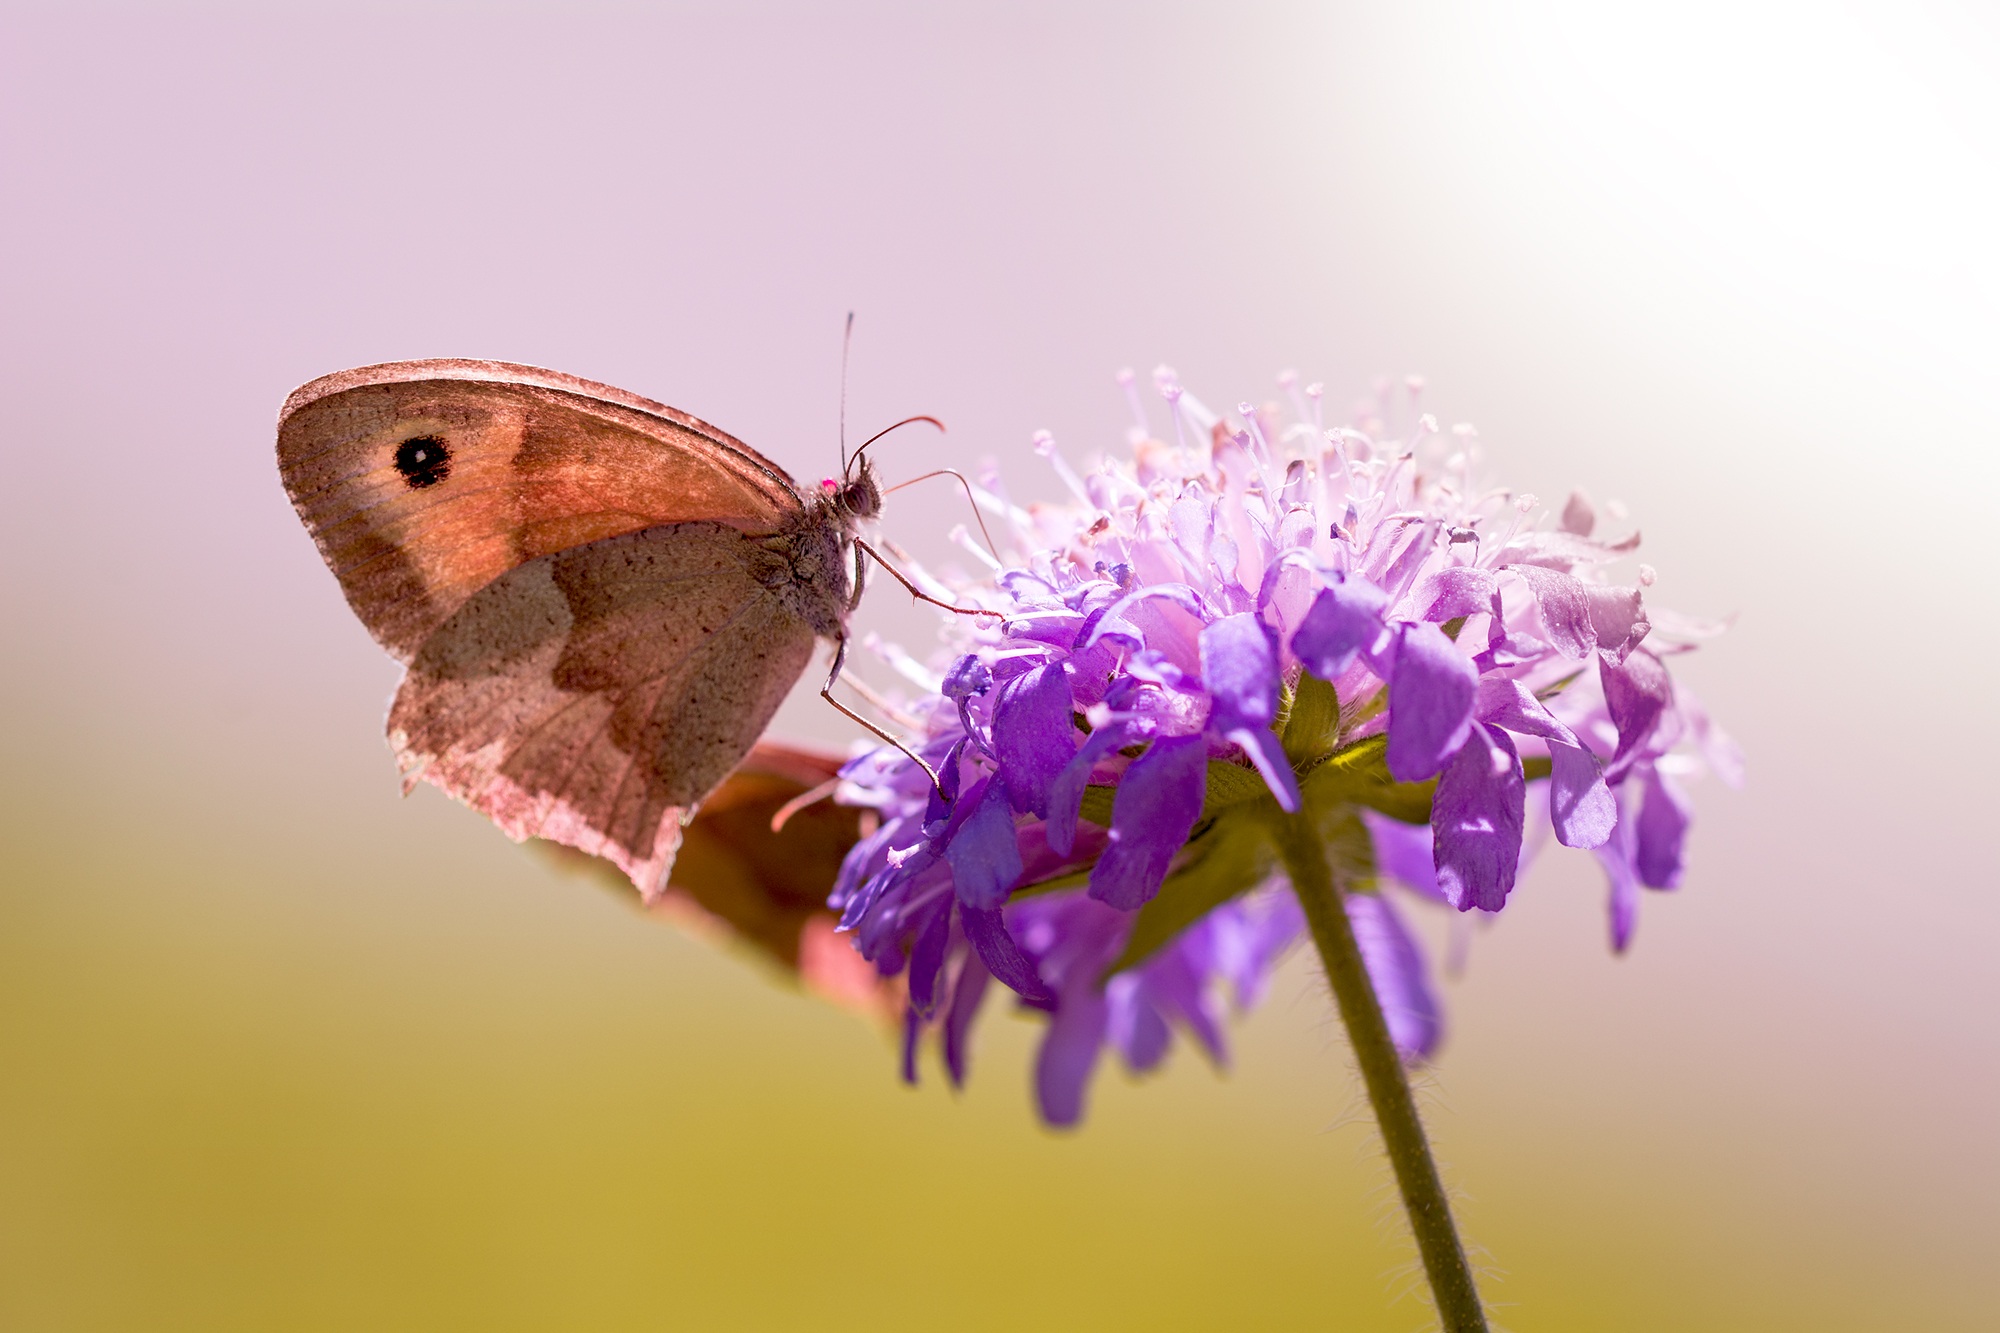
nature, blossom, light, photography, flower, petal, bloom, summer, insect, butterfly, close, flora, fauna, wild flower, invertebrate, close up, wild life, pointed flower, butterflies, purple flower, wildlife photography, nectar, flight insect, macro photography, edelfalter, pollinator, meadow brown, satyrinae, deaf skabiose, pigeon scabious, scabiosa columbaria, maniola jurtina, animal insect, moths and butterflies, lycaenid